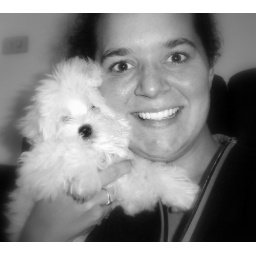
gilby in black and white at 5 months